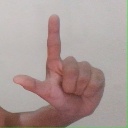
अक्षर: ल